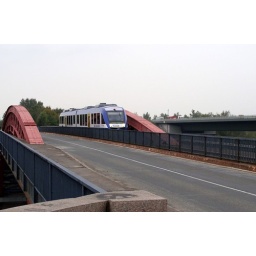
Old road and rail bridge over Kiel-Canal at Levensau (part of Kiel-Suchsdorf) built 1893